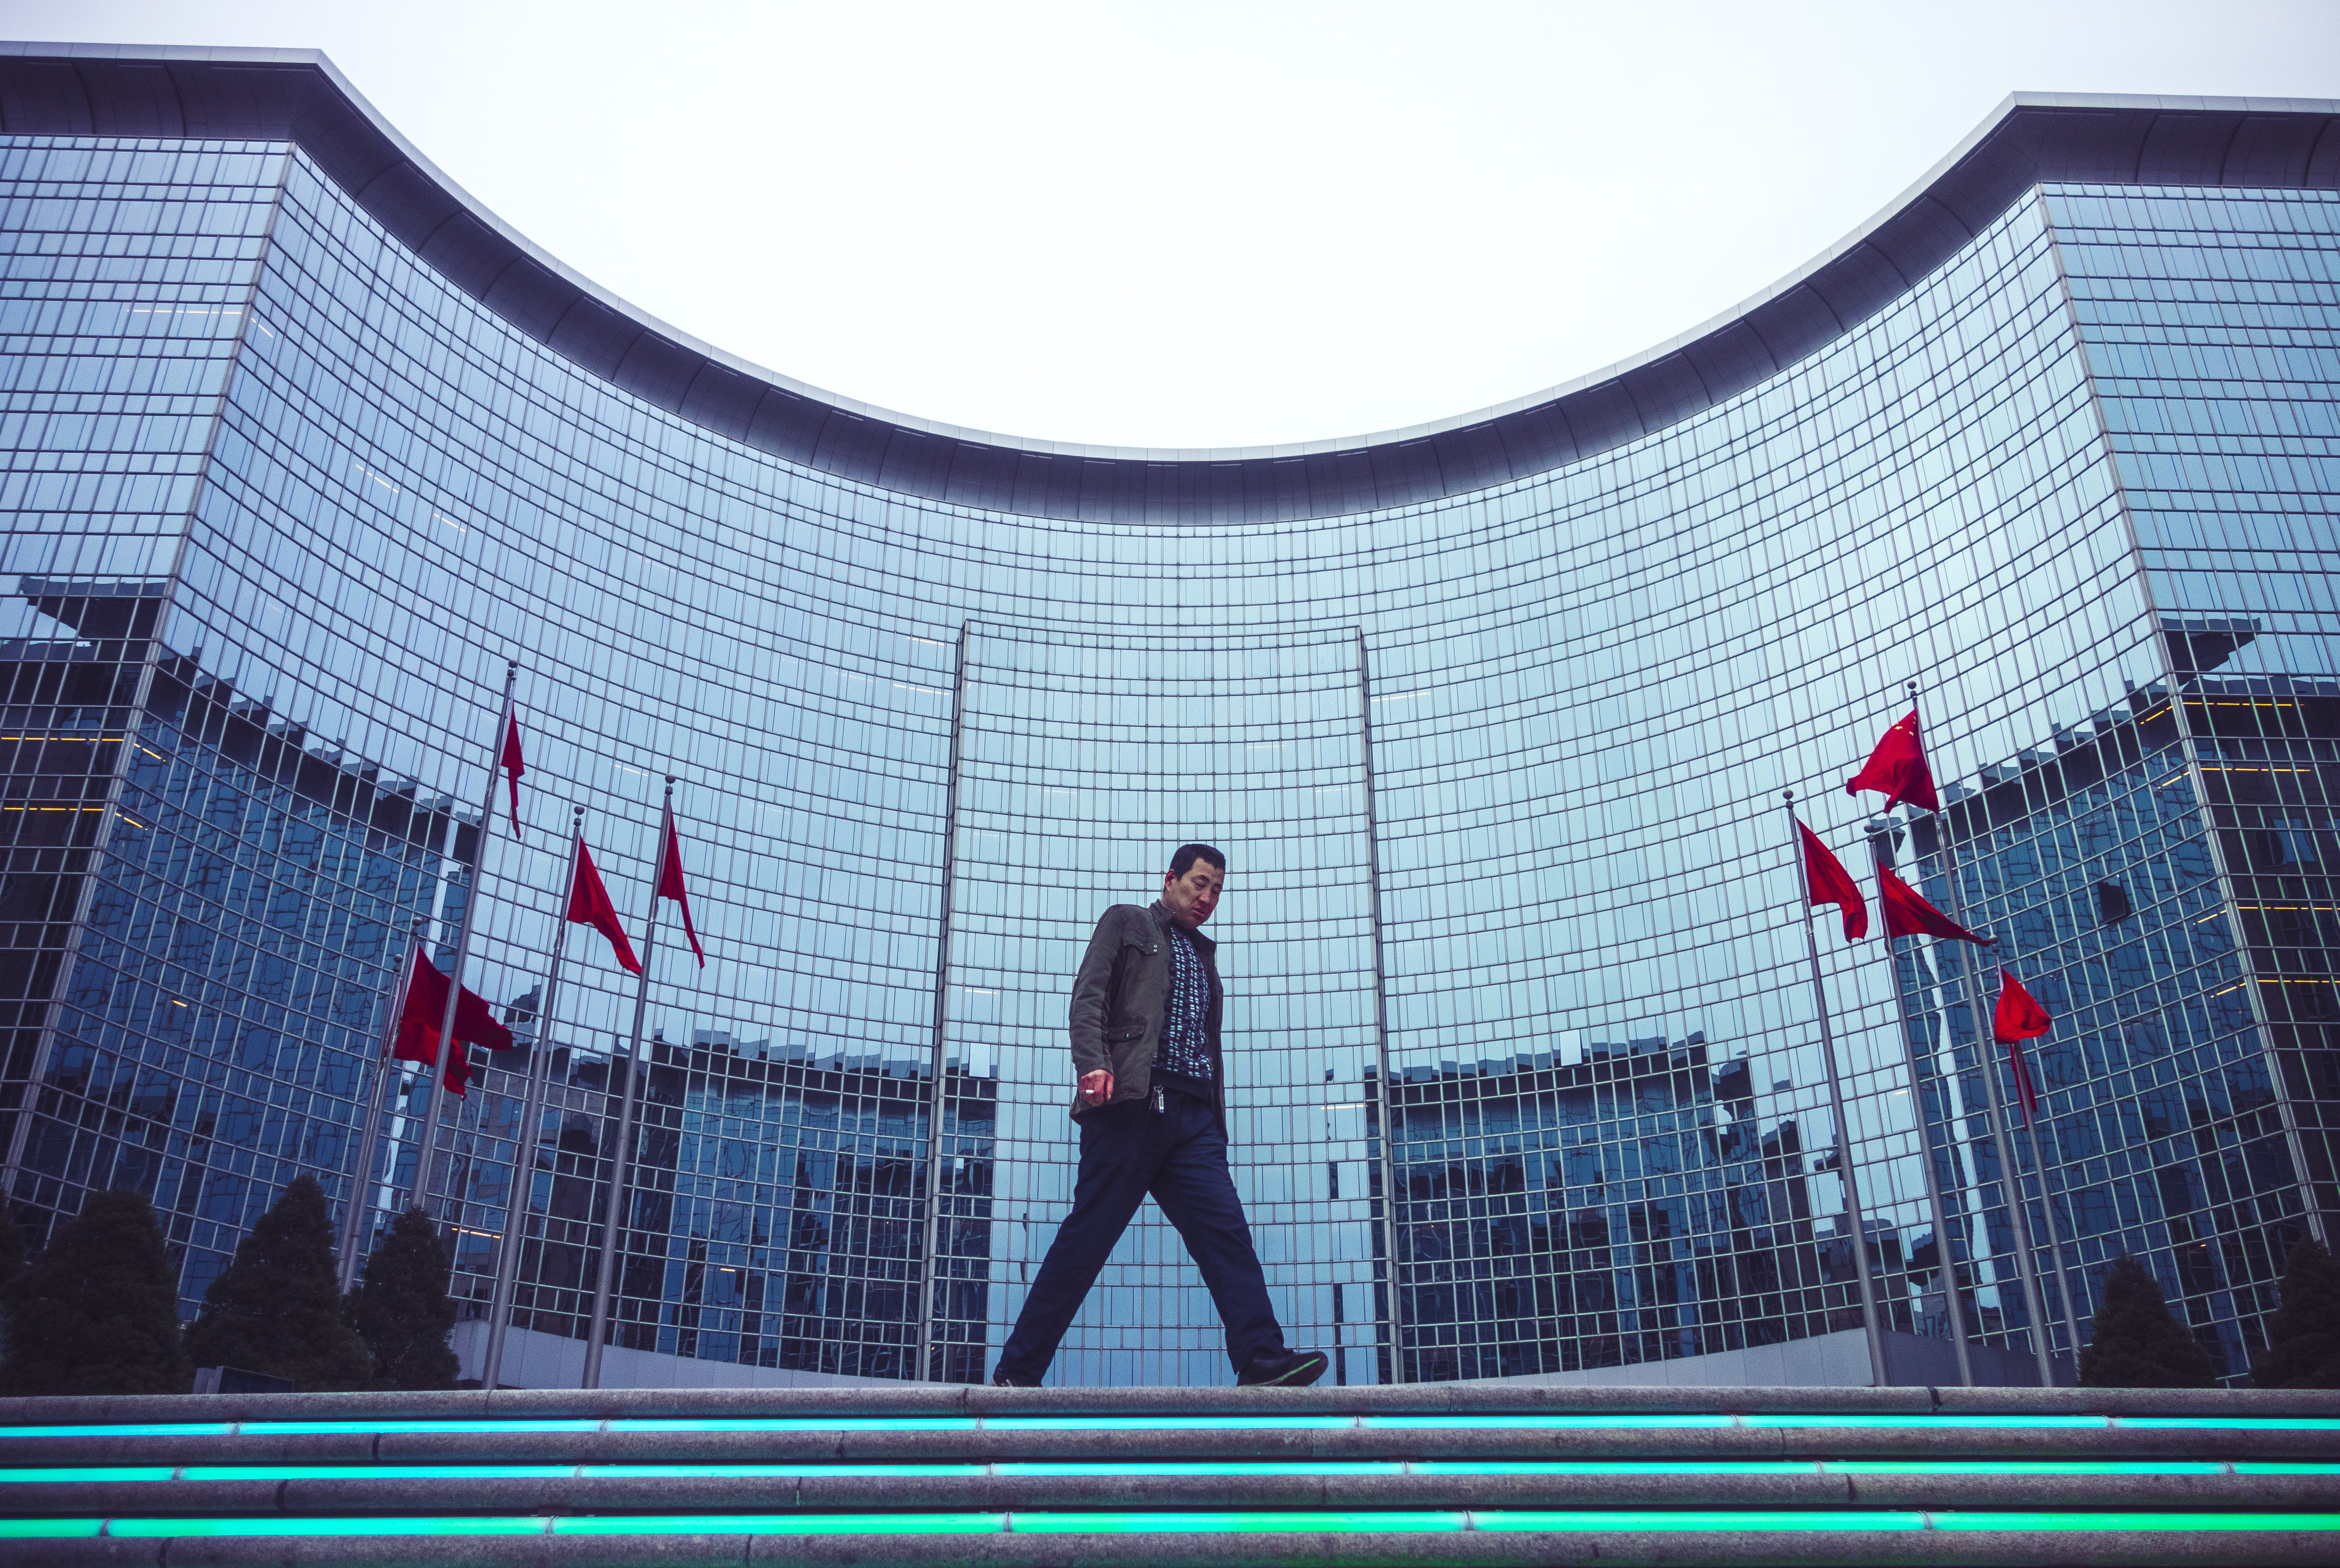
architecture, street, photography, skyscraper, urban, line, color, blue, stadium, arena, last, beijing, symmetry, streetscene, shape, emperor, sonystreetphotographer, sport venue, display device